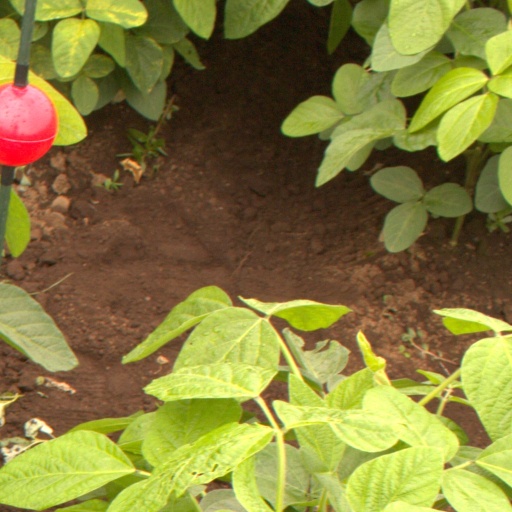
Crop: soybean